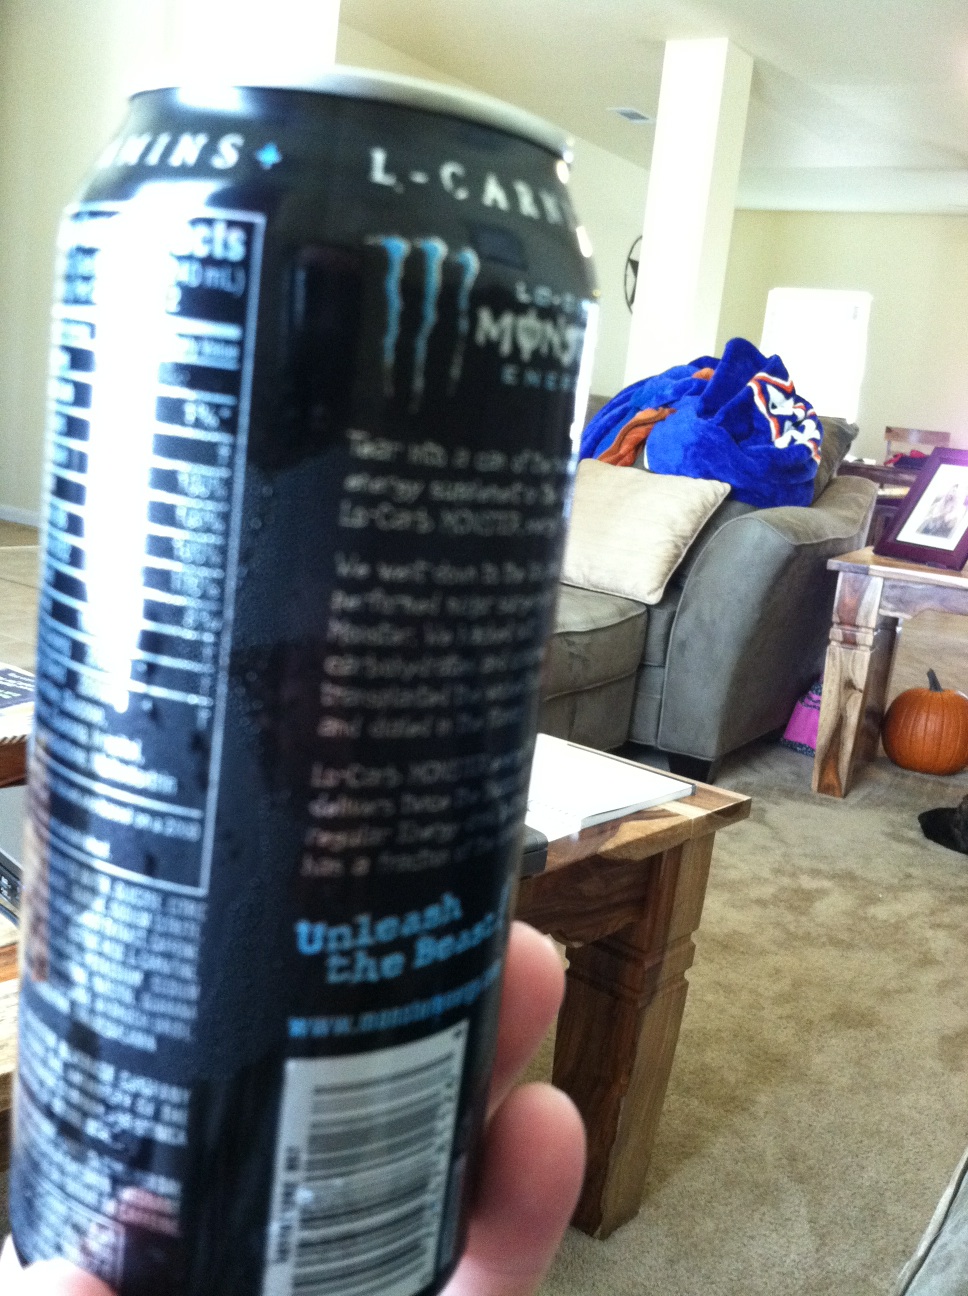Question: How many calories are in a Monster?
Answer: unanswerable